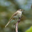
Label: bird